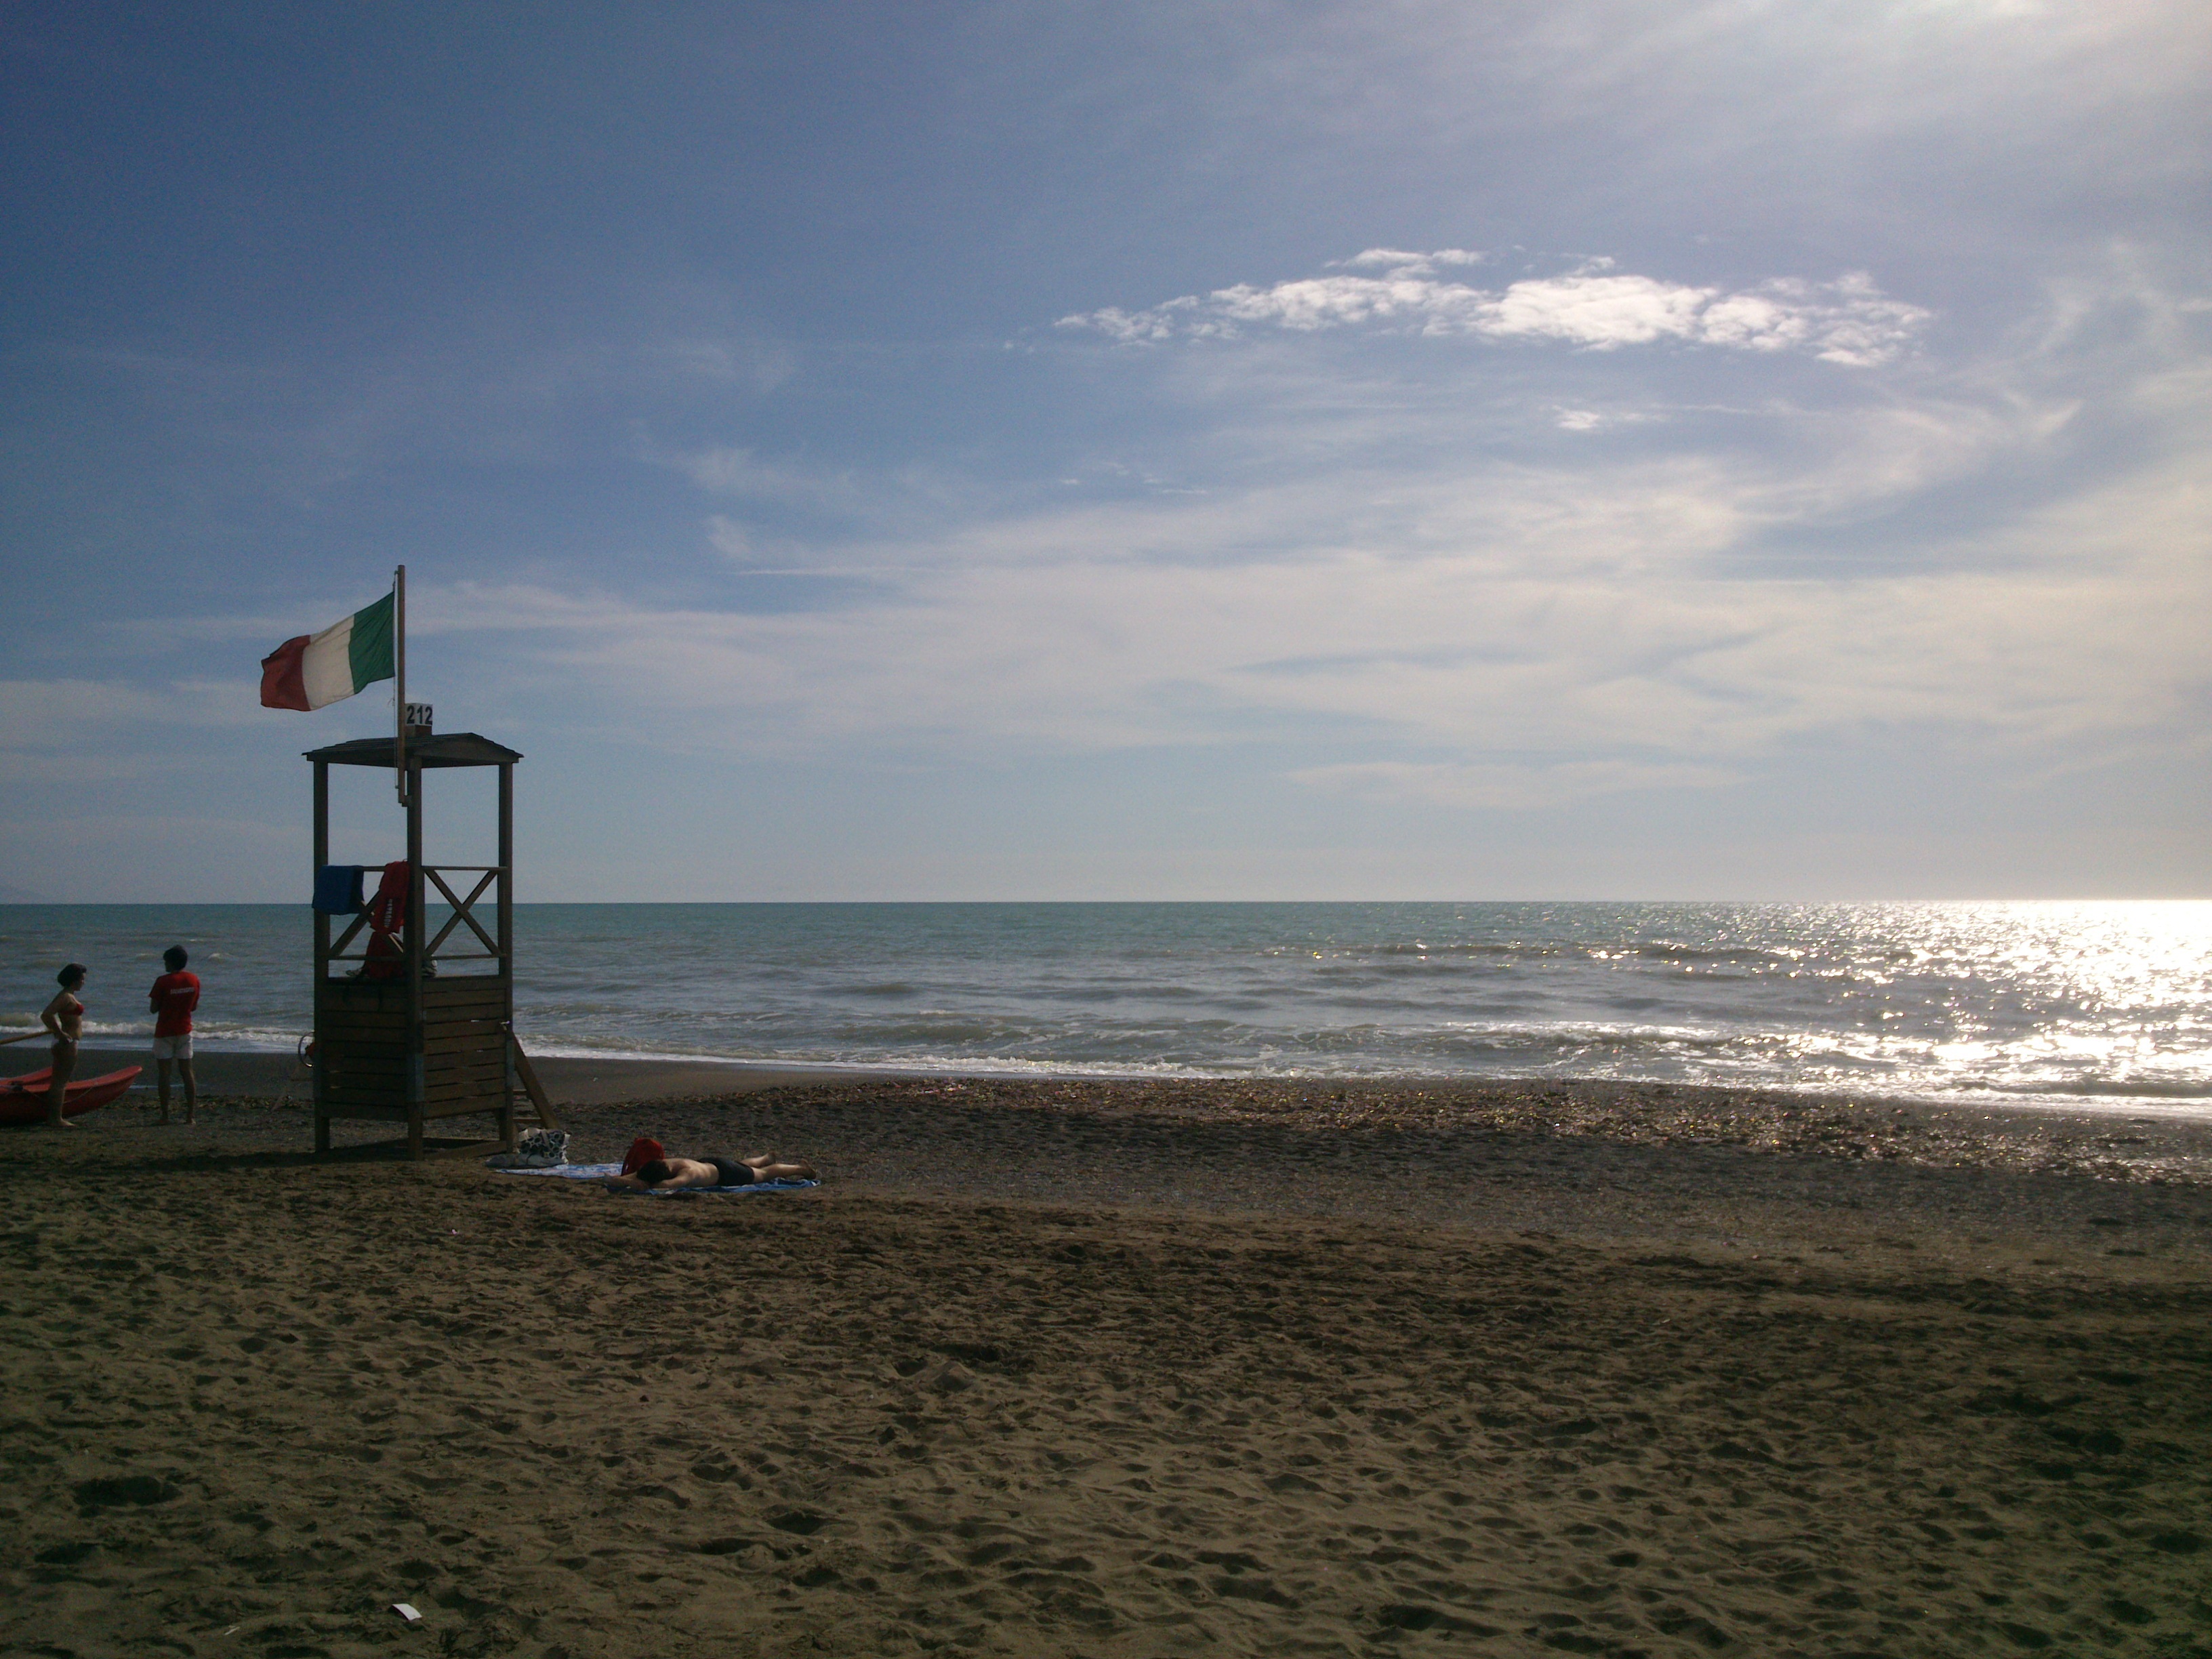
beach, sea, coast, sand, ocean, horizon, sky, shore, wave, vacation, tower, bay, body of water, cape, wind wave